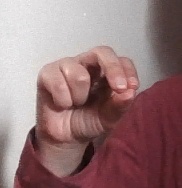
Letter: gaaf